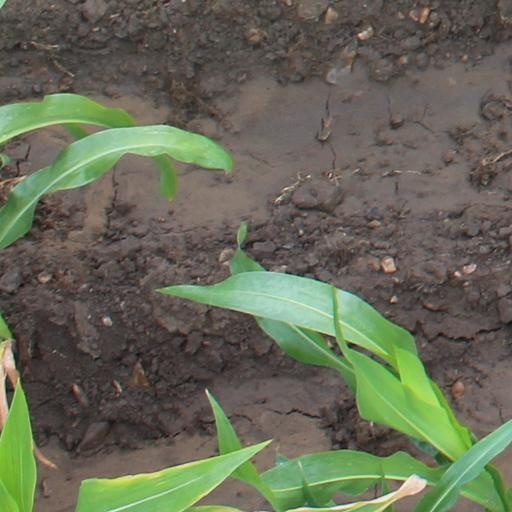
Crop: maize; corn